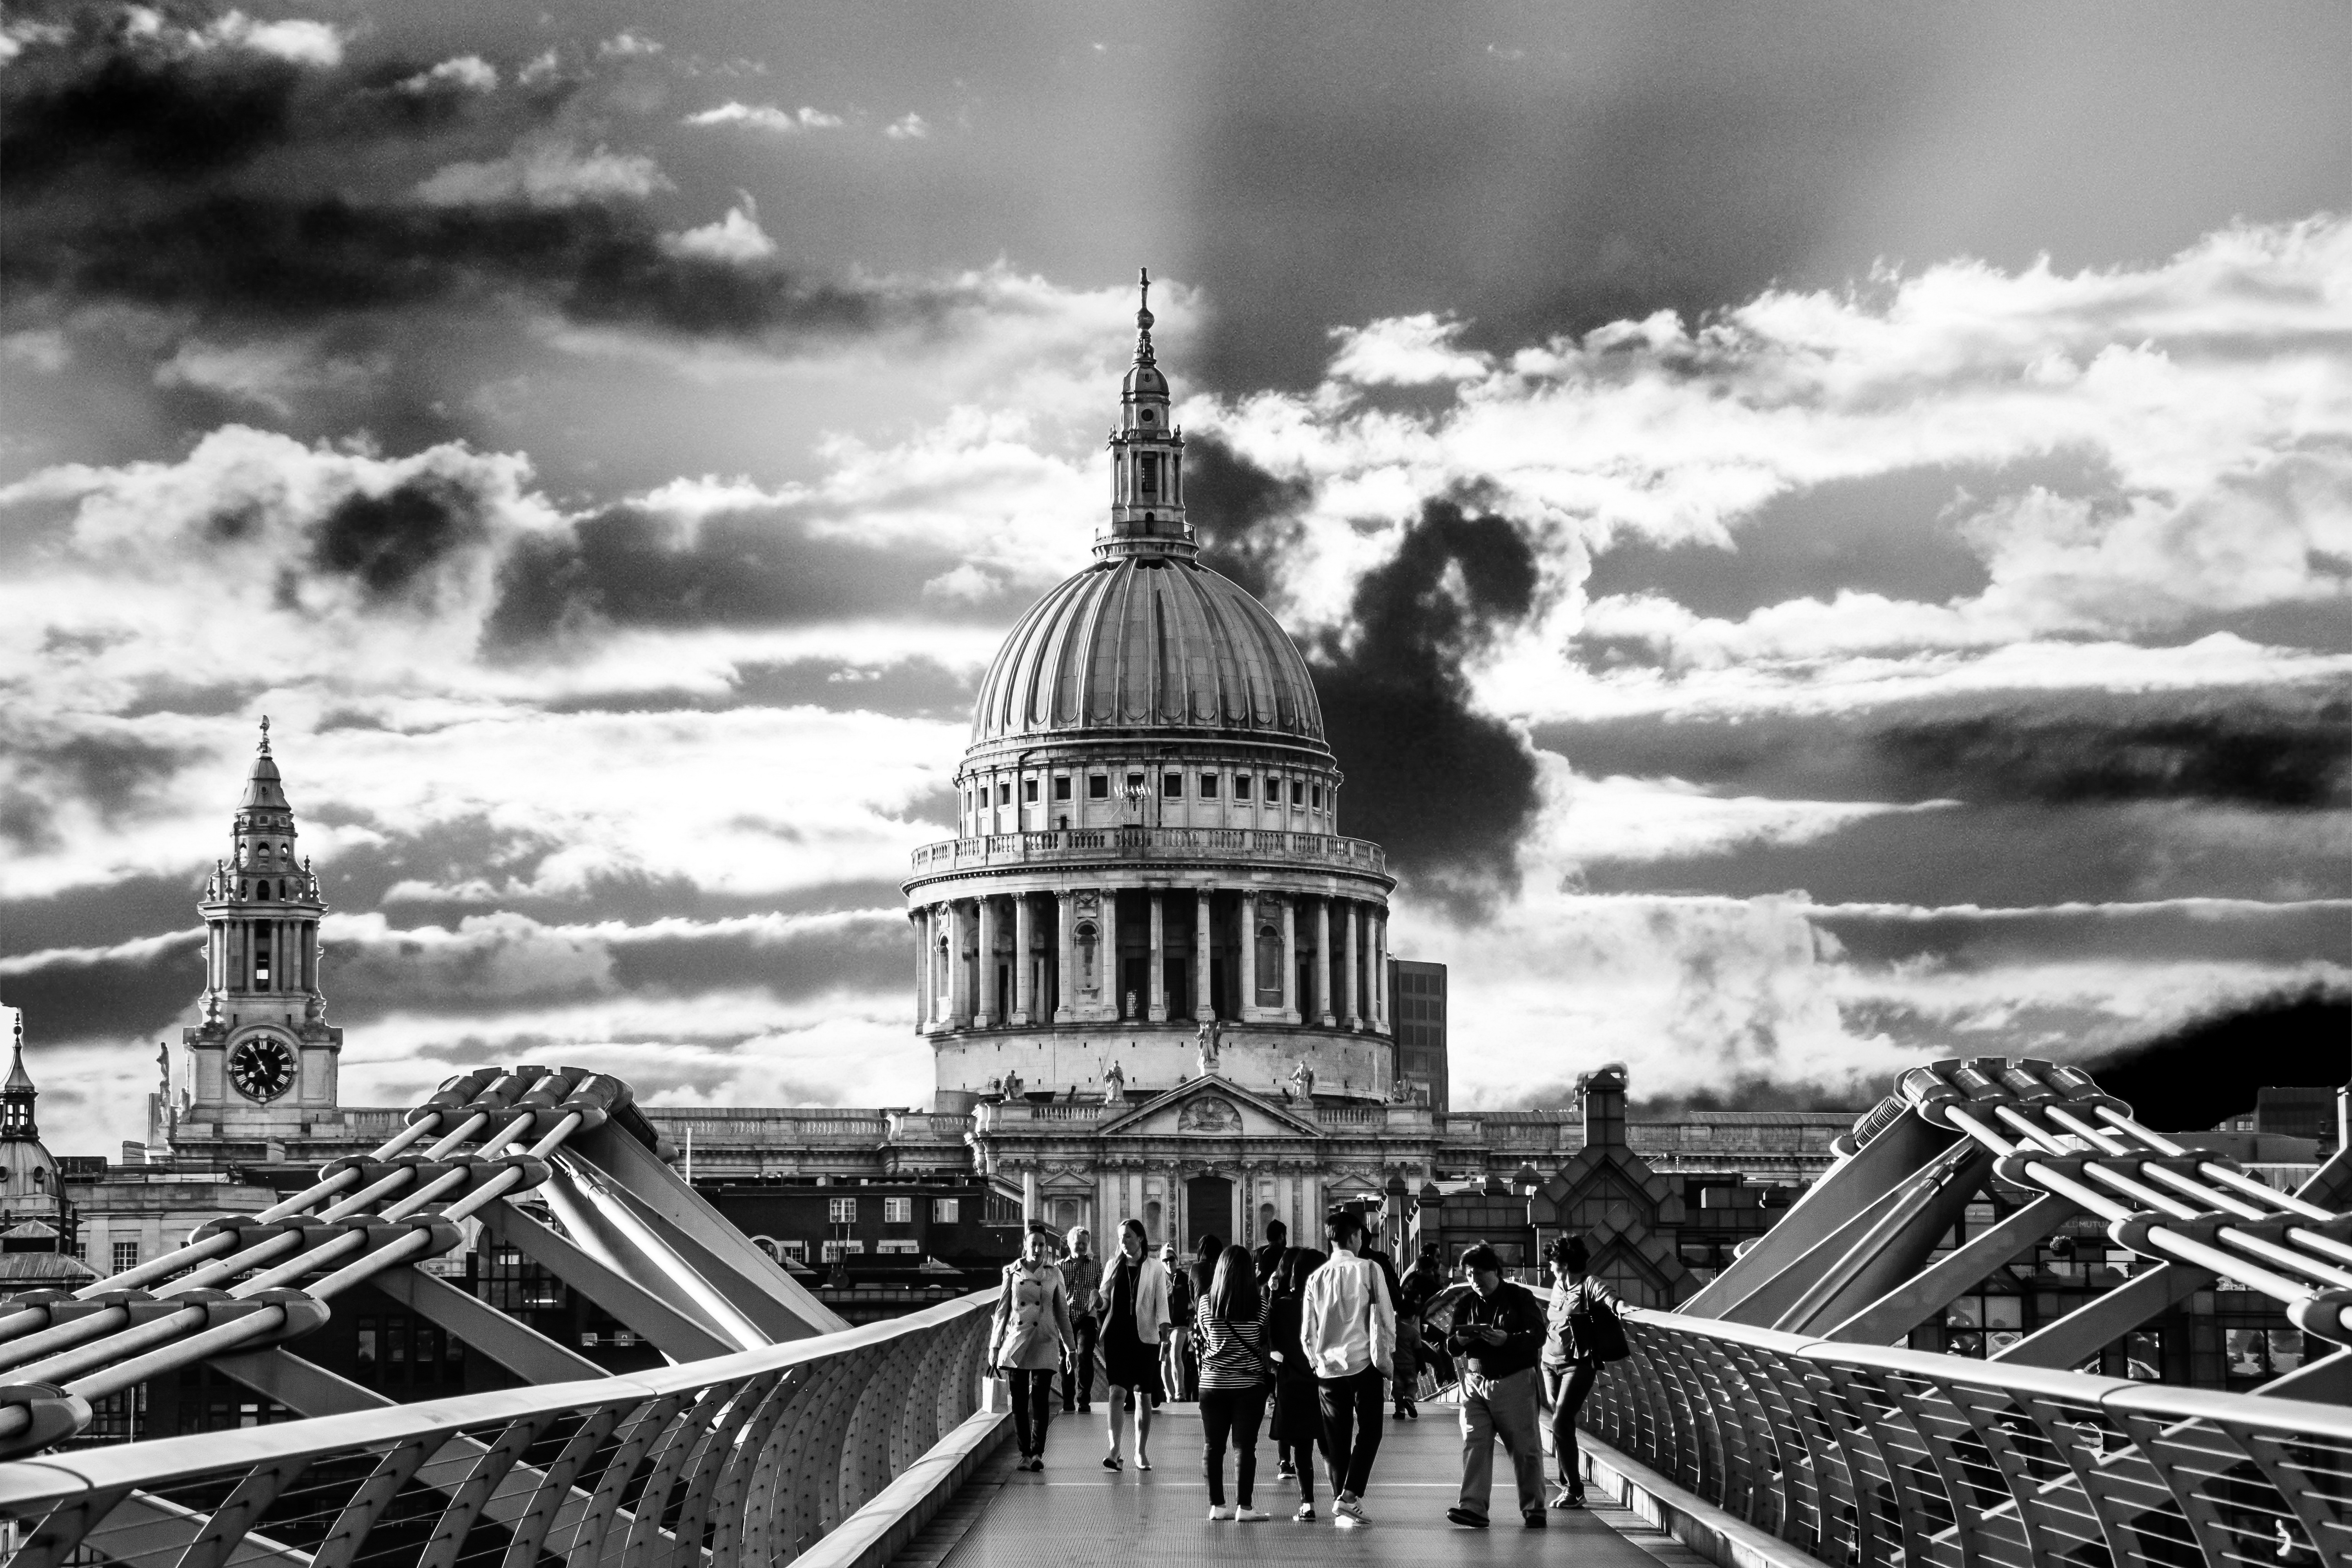
black and white, architecture, structure, people, sky, girl, bridge, skyline, street, photography, building, old, city, skyscraper, urban, river, stone, monument, cityscape, vacation, tourist, travel, walk, clear, europe, tower, holiday, religion, landmark, sightseeing, blue, church, cathedral, chapel, exterior, historic, cross, monochrome, christian, tourism, outdoors, uk, england, religious, christ, london, medieval, happy, postcard, british, big, culture, st, history, christianity, english, anglican, britain, parish, united, kingdom, dome, paul, thames, traditional, christopher, metropolis, wren, nobody, st paul's cathedral, urban area, monochrome photography, human settlement